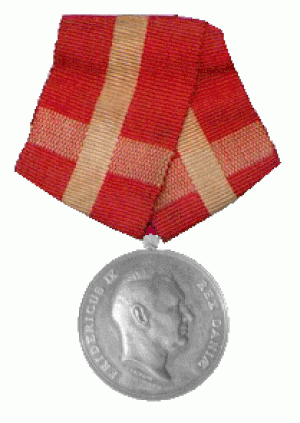
Fortjenstmedaljen
Fortjenstmedaljen i sølv
Fortjenstmedaljen eller Fortjenstmedaillen er et dansk udmærkelsestegn, der blev indstiftet i 1845. På forsiden findes regentens billede.